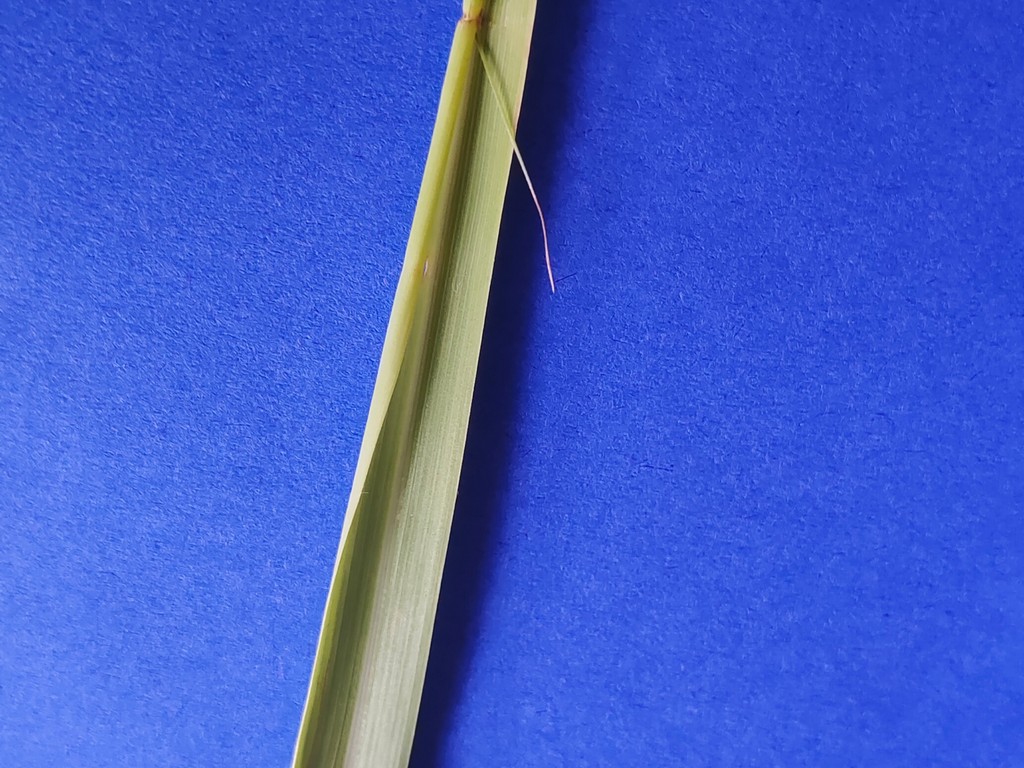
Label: Healthy